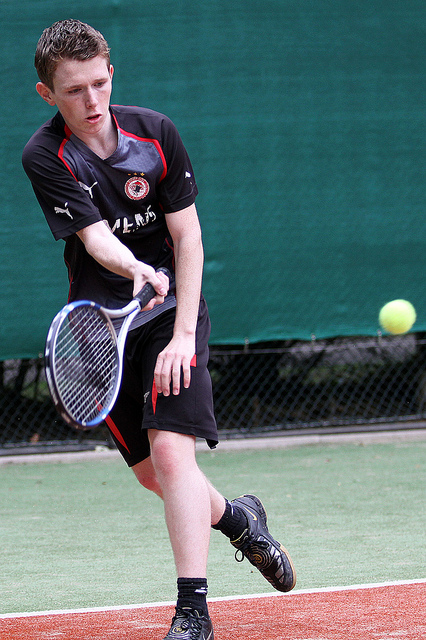
một người đàn ông đang xoay người để đánh quả bóng tennis